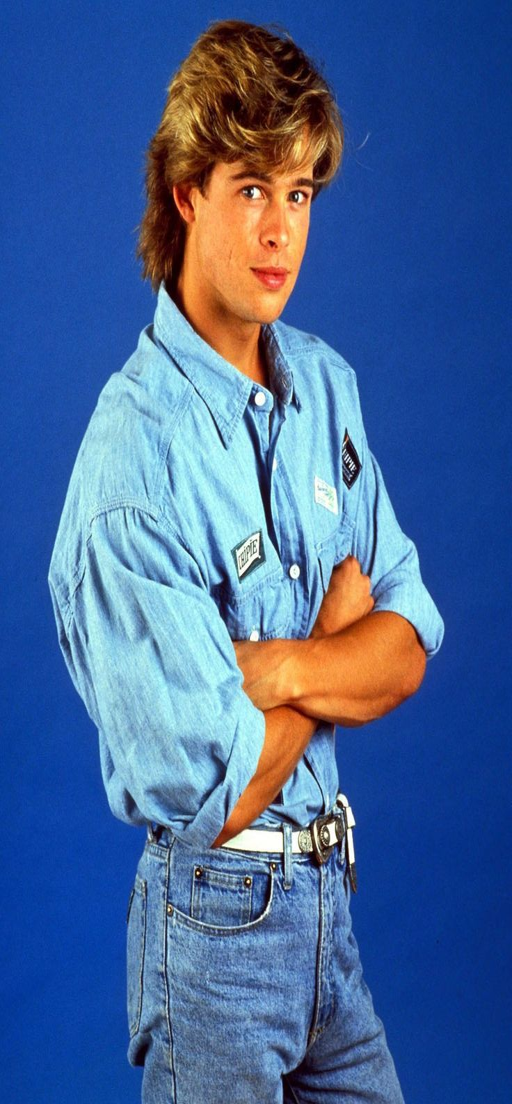
person -- jeans at the mall